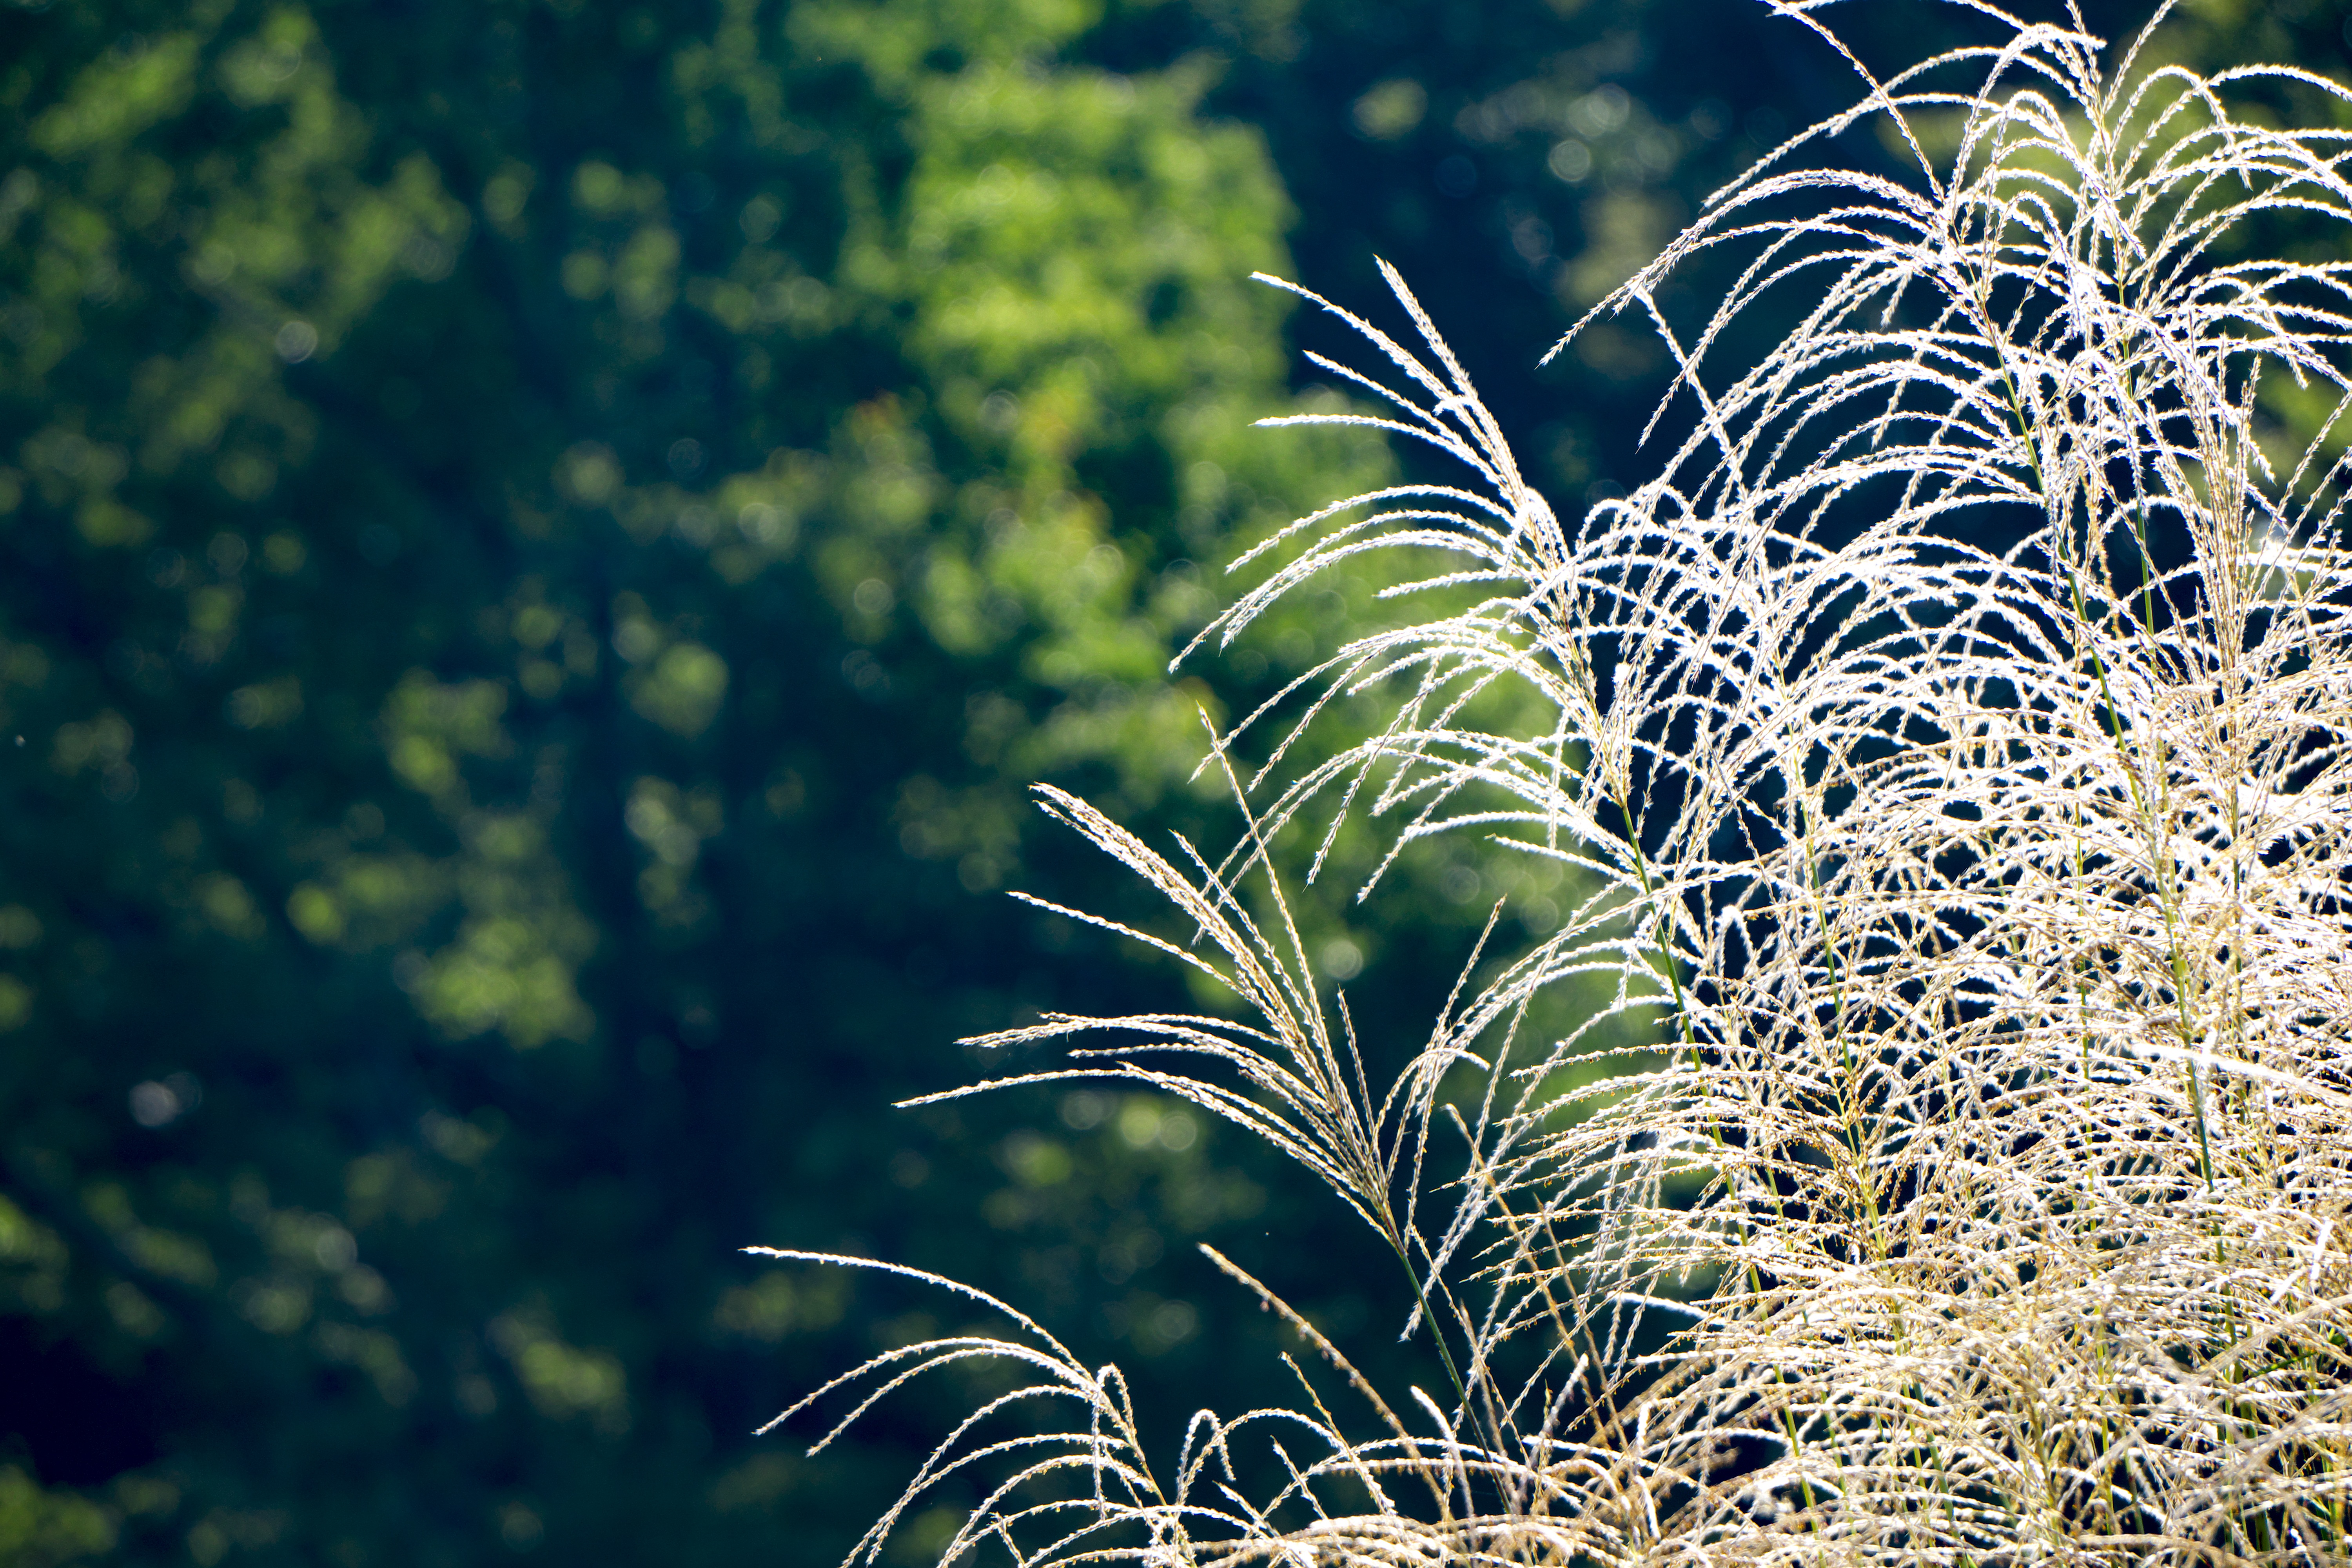
landscape, tree, nature, forest, grass, branch, plant, sunlight, leaf, hill, flower, green, jungle, natural, autumn, botany, japan, flora, susukino, weed, views, hotels in tokyo, flowering plant, japanese silver grass, sayama hill, grass family, woody plant, land plant, arecales, palm family